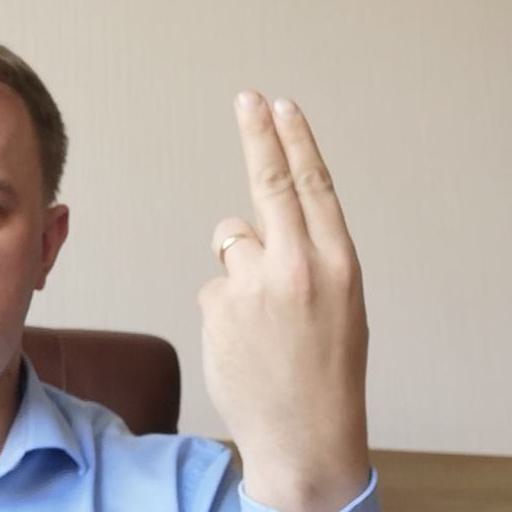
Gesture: two_up_inverted